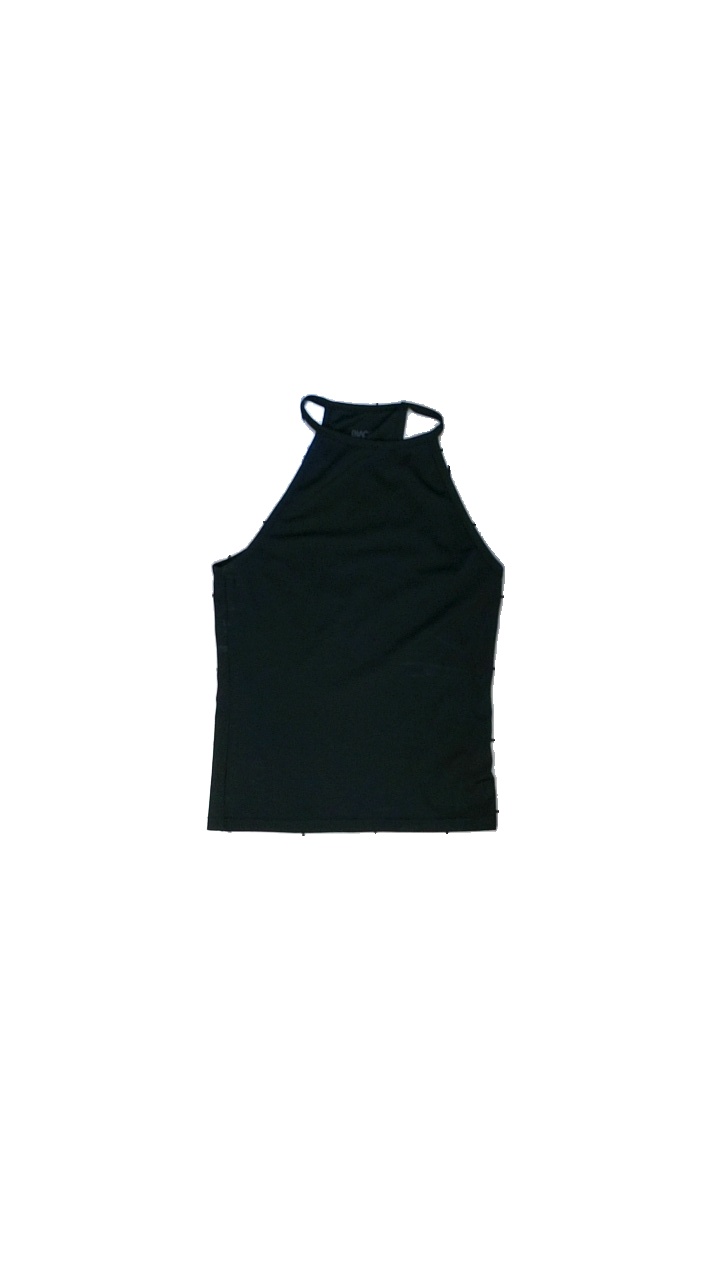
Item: Top (Ladies)
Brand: Blacc Fitness
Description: Black work out singlet
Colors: Black
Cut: Tight
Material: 80% polyester, 20% elastane
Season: All
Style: Sports
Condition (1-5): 1
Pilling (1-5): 5
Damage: White stains
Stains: Major
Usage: Export
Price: <50